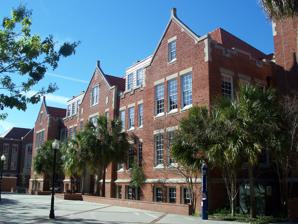
Building: Anderson Hall (Gainesville, Florida)
Country: United States of America
Year built: 1913
United States historic place Anderson Hall U.S. National Register of Historic Places Show map of Florida Show map of the United States Location Gainesville , Florida Coordinates 29°39′5″N 82°20′32″W / 29.65139°N 82.34222°W / 29.65139; -82.34222 Built 1912–13 Architect William Augustus Edwards of Edwards & Saywards Architectural style Collegiate Gothic Restored 2000 Part of University of Florida Campus Historic District NRHP reference No. 79000652 Added to NRHP June 27, 1979 Wikimedia Commons has media related to: Anderson Hall (Gainesville, Florida) Anderson Hall is a historic building located in the northeastern section of the University of Florida campus in Gainesville, Florida . The building houses the university's political science and religion departments, both a part of the College of Liberal Arts and Sciences . Anderson Hall was designed by William Augustus Edwards , responsible for planning nearly all of the campus' early buildings, in Collegiate Gothic style. Construction began in 1912, and the building opened in October 1913 as Language Hall. On June 27, 1979, it was added to the U.S. National Register of Historic Places . It is also a part of the University of Florida Campus Historic District , which was added to the National Register of Historic Places on April 20, 1989. Namesake In 1949, Anderson Hall was named after James Nesbitt Anderson , the first dean of the University of Florida College of Arts and Sciences and the first dean of the Graduate School at the University of Florida. His family continued the legacy at the University of Florida by attending school throughout the generations. His great-grandson, Joseph Gaa Anderson, attended graduate school there. His great-granddaughter, Erica Anderson Rooney, graduated from the College of Health and Human Performance with her B.S., and her M.S. in 2007 and 2008. Gallery See also Buildings at the University of Florida Campus Historic District University of Florida References